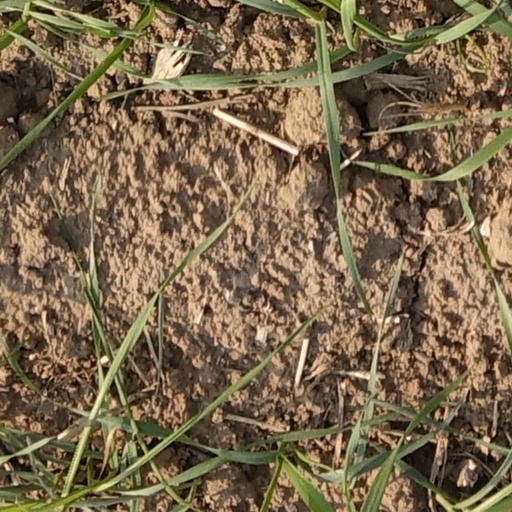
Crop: wheat